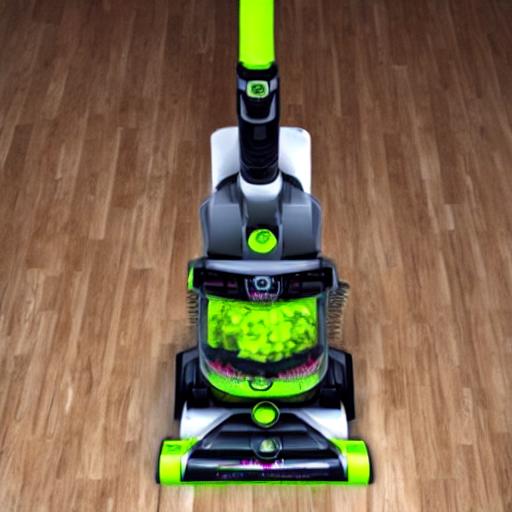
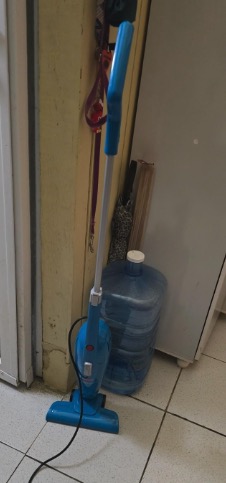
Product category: items_vacuum
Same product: no